First Kindergarten

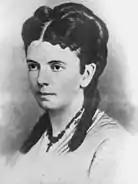
Margarethe Meyer Schurz

Margarethe's family was prosperous and socially progressive, favoring the unification of the many small German states into one democratic nation. After losing in the revolutions of 1848-49, some of the family left Germany. In London, Margarethe's sister started a kindergarten, and Margarethe helped, gaining experience. There she married Carl Schurz, a fellow exile who fled Germany after serving as an officer on the losing side in the revolutions. They immigrated to the U.S. in 1852, and in 1856 moved to Watertown.